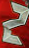
Number: 2